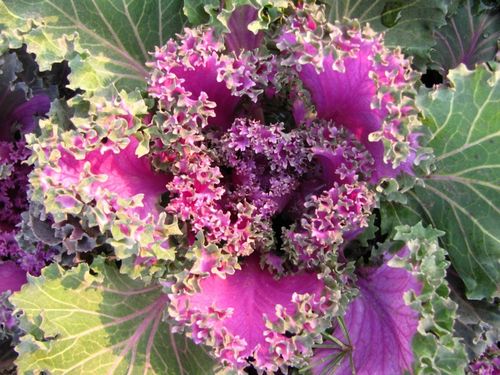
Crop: unknown
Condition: cabbage